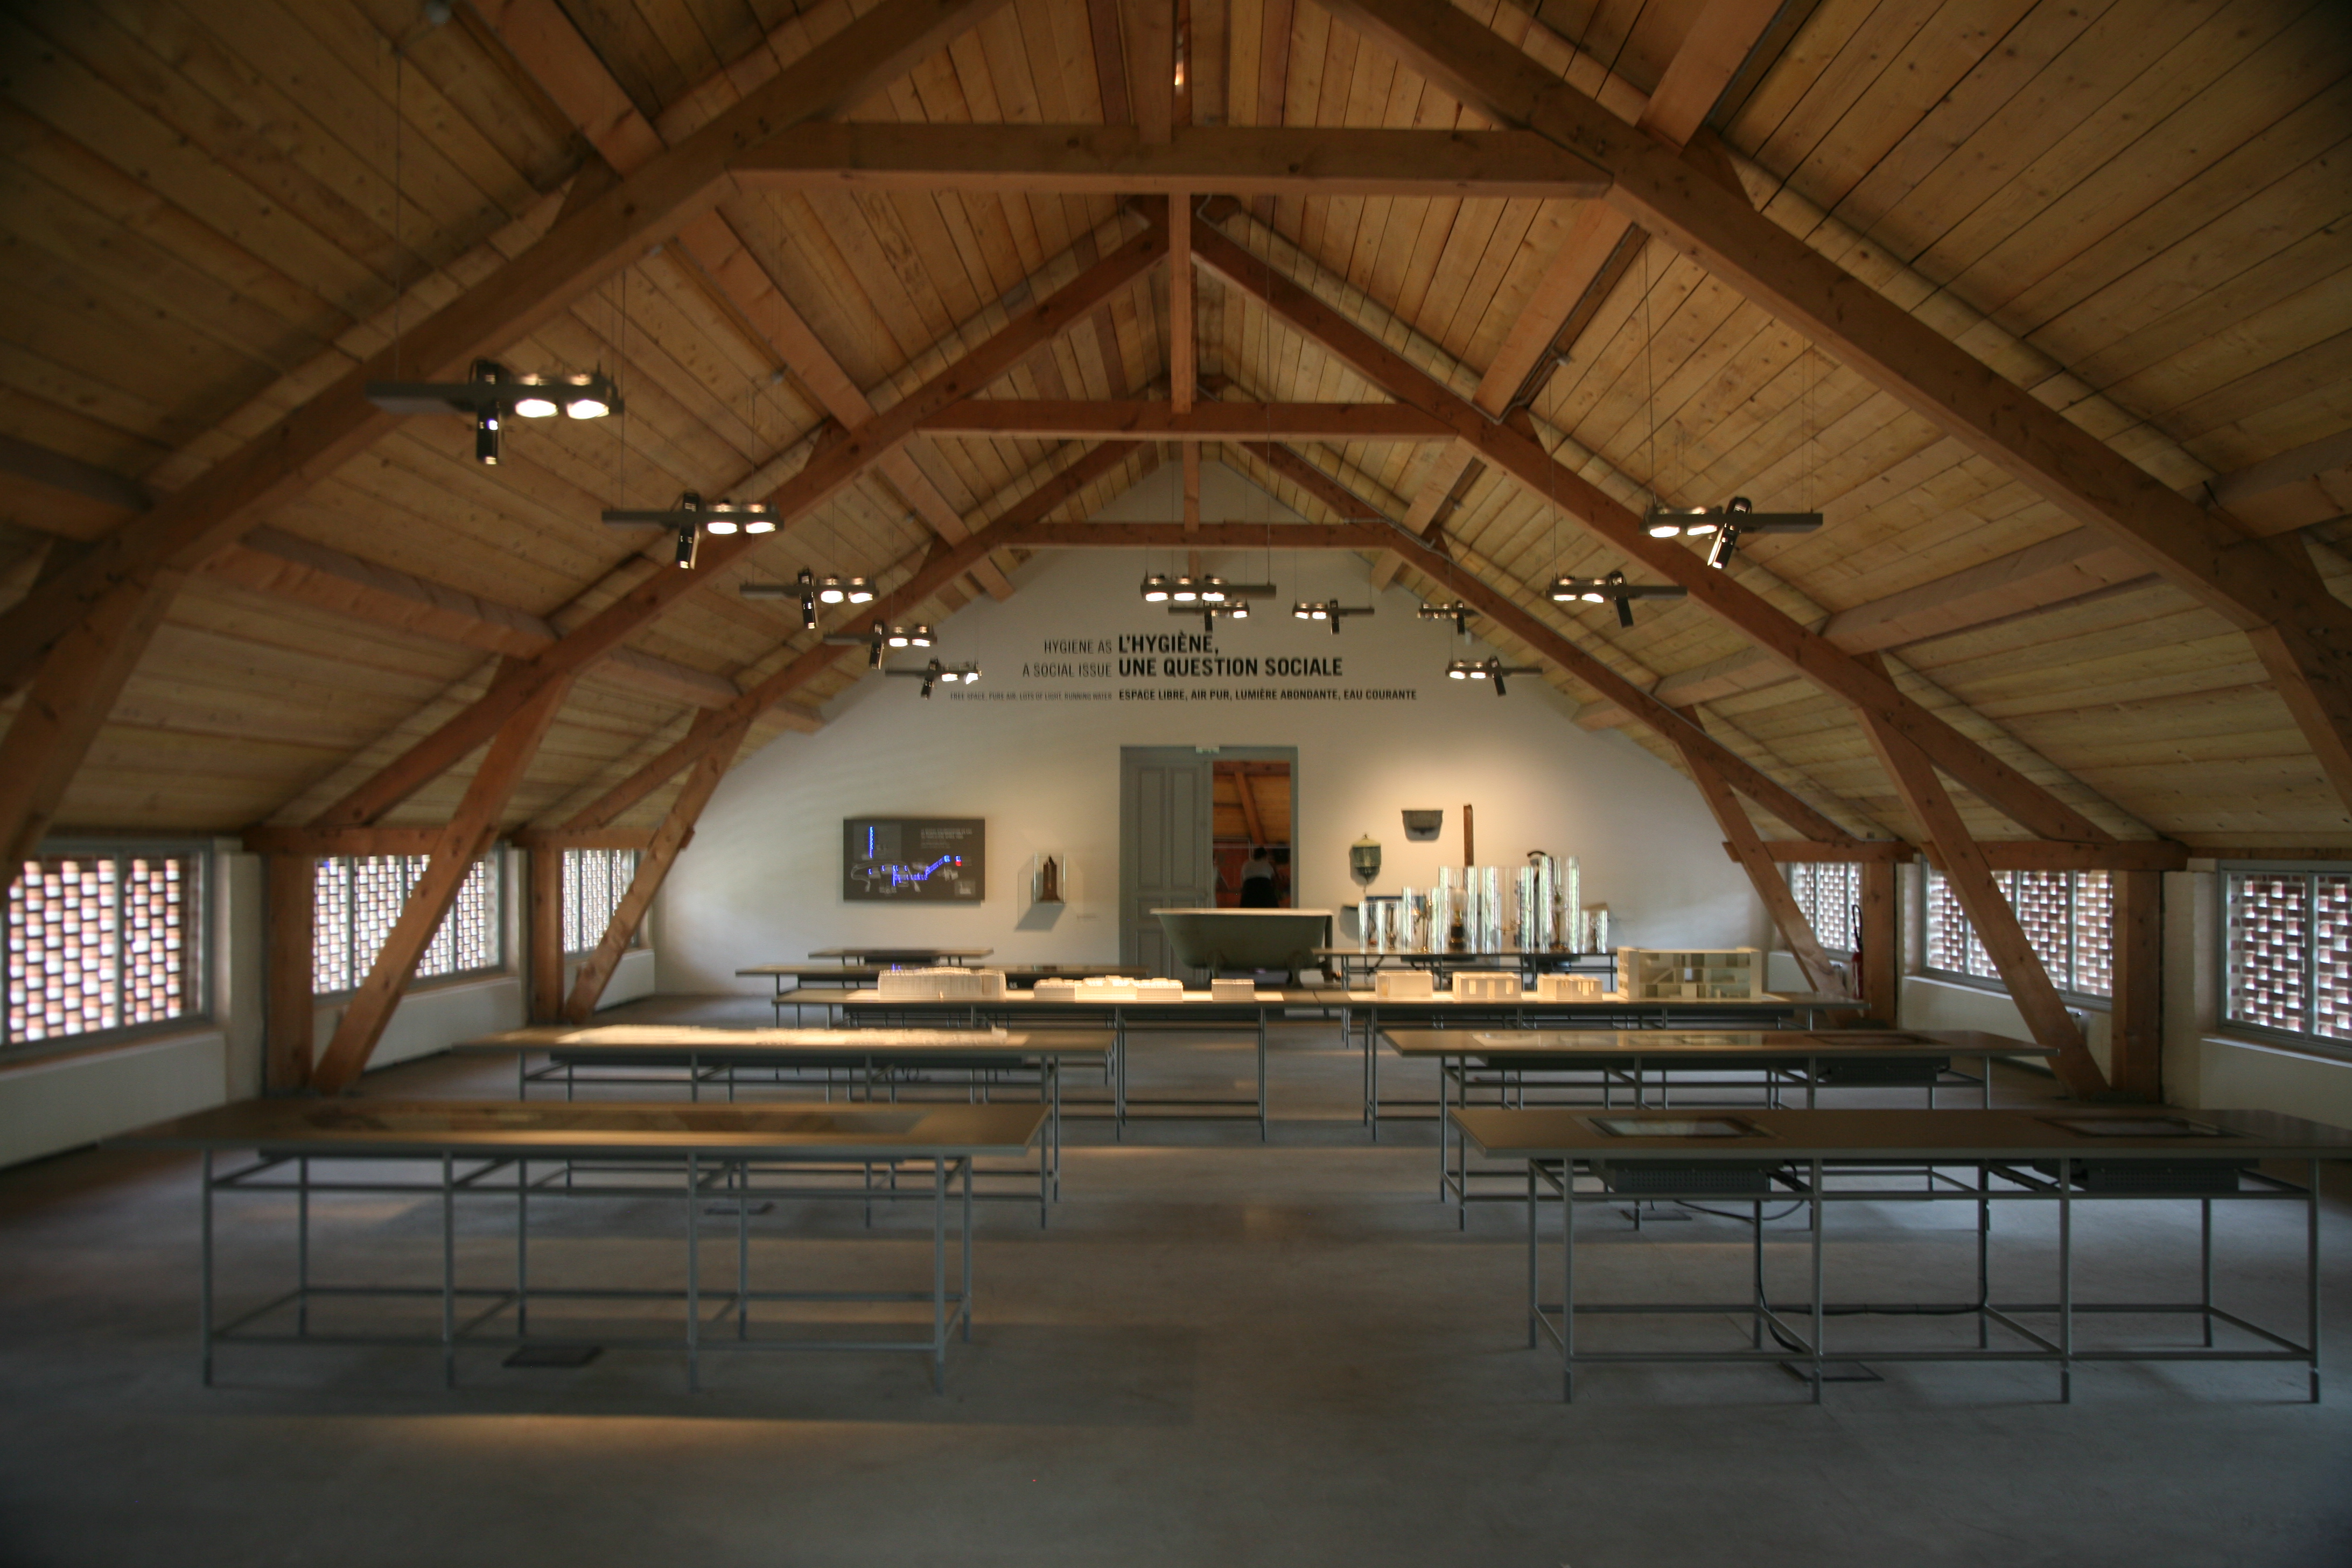
architecture, house, building, home, social, ceiling, museum, hall, lighting, interior design, swimmingpool, design, arquitectura, piscine, bao, tourist attraction, estate, utopia, washroom, architektur, guise, socialism, godin, aisne, phalanstre, familistre, palaissocial, 19me, utopie, socialpalace, hygiene, waschraum, buanderie